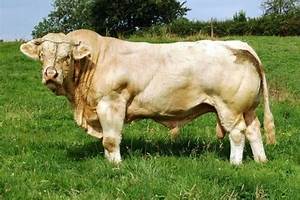
Label: cow